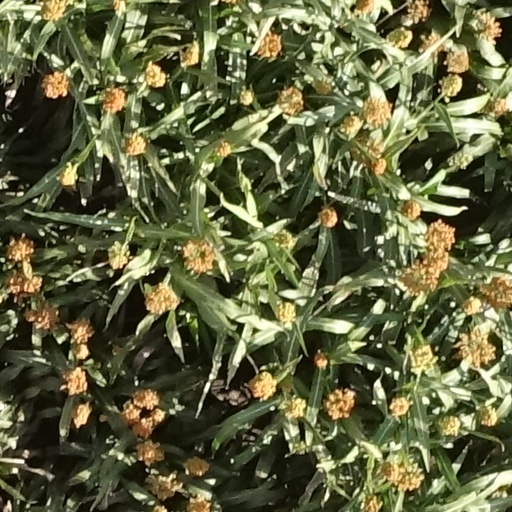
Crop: sorghum